William Beauchamp Nevill

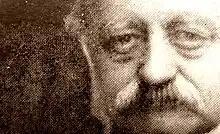
Nevill's father, the Marquess of Abergavenny

The "Newcastle Courant" commented in 1889 that Nevill was "of very distinguished appearance", and that he and his wife were "favourites of society". In 1907 he was still "a tall, handsome, well-groomed figure". However, three or four years before his marriage Nevill converted to Roman Catholicism and went into trade, which gave "great annoyance to his father ... who was at one time credited with an intention to cut him off with a shilling; but the Prince of Wales apparently had interceded on behalf of his young friend with success". However, his father "was stated to have stopped his allowance". The "Evesham Journal" reported in 1898 that "Lord William Nevill [was] of blue blood but belong[ed] to the "splended paupers". His marriage to a daughter of the Murriettas did not repair his battered fortunes, for the great Spanish financiers went to pieces shortly afterwards. Lord William borrowed royally".